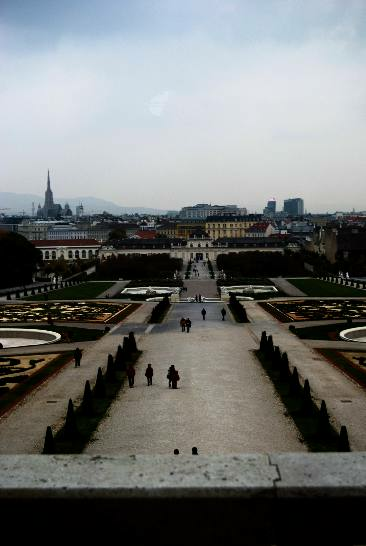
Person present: No